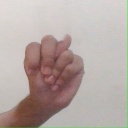
अक्षर: न